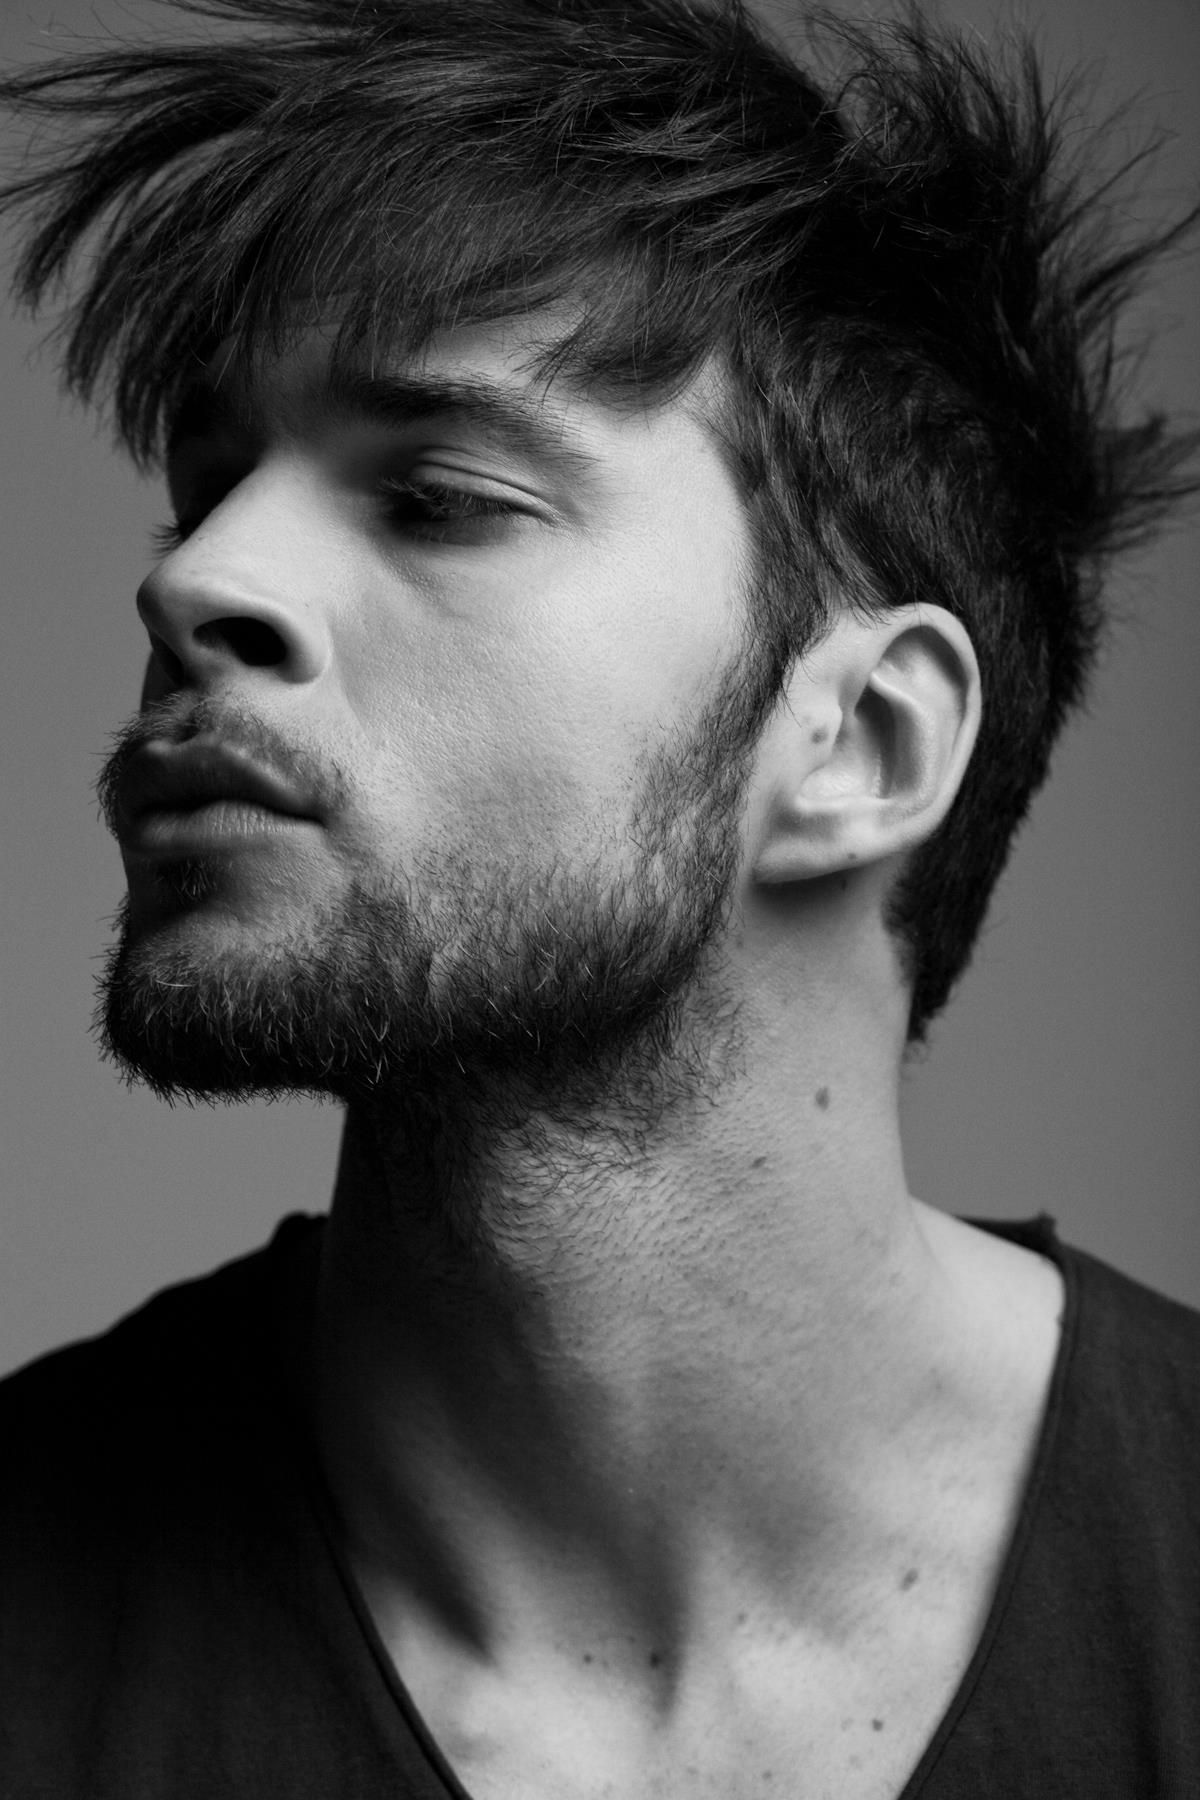
Portrait style: Real Portrait